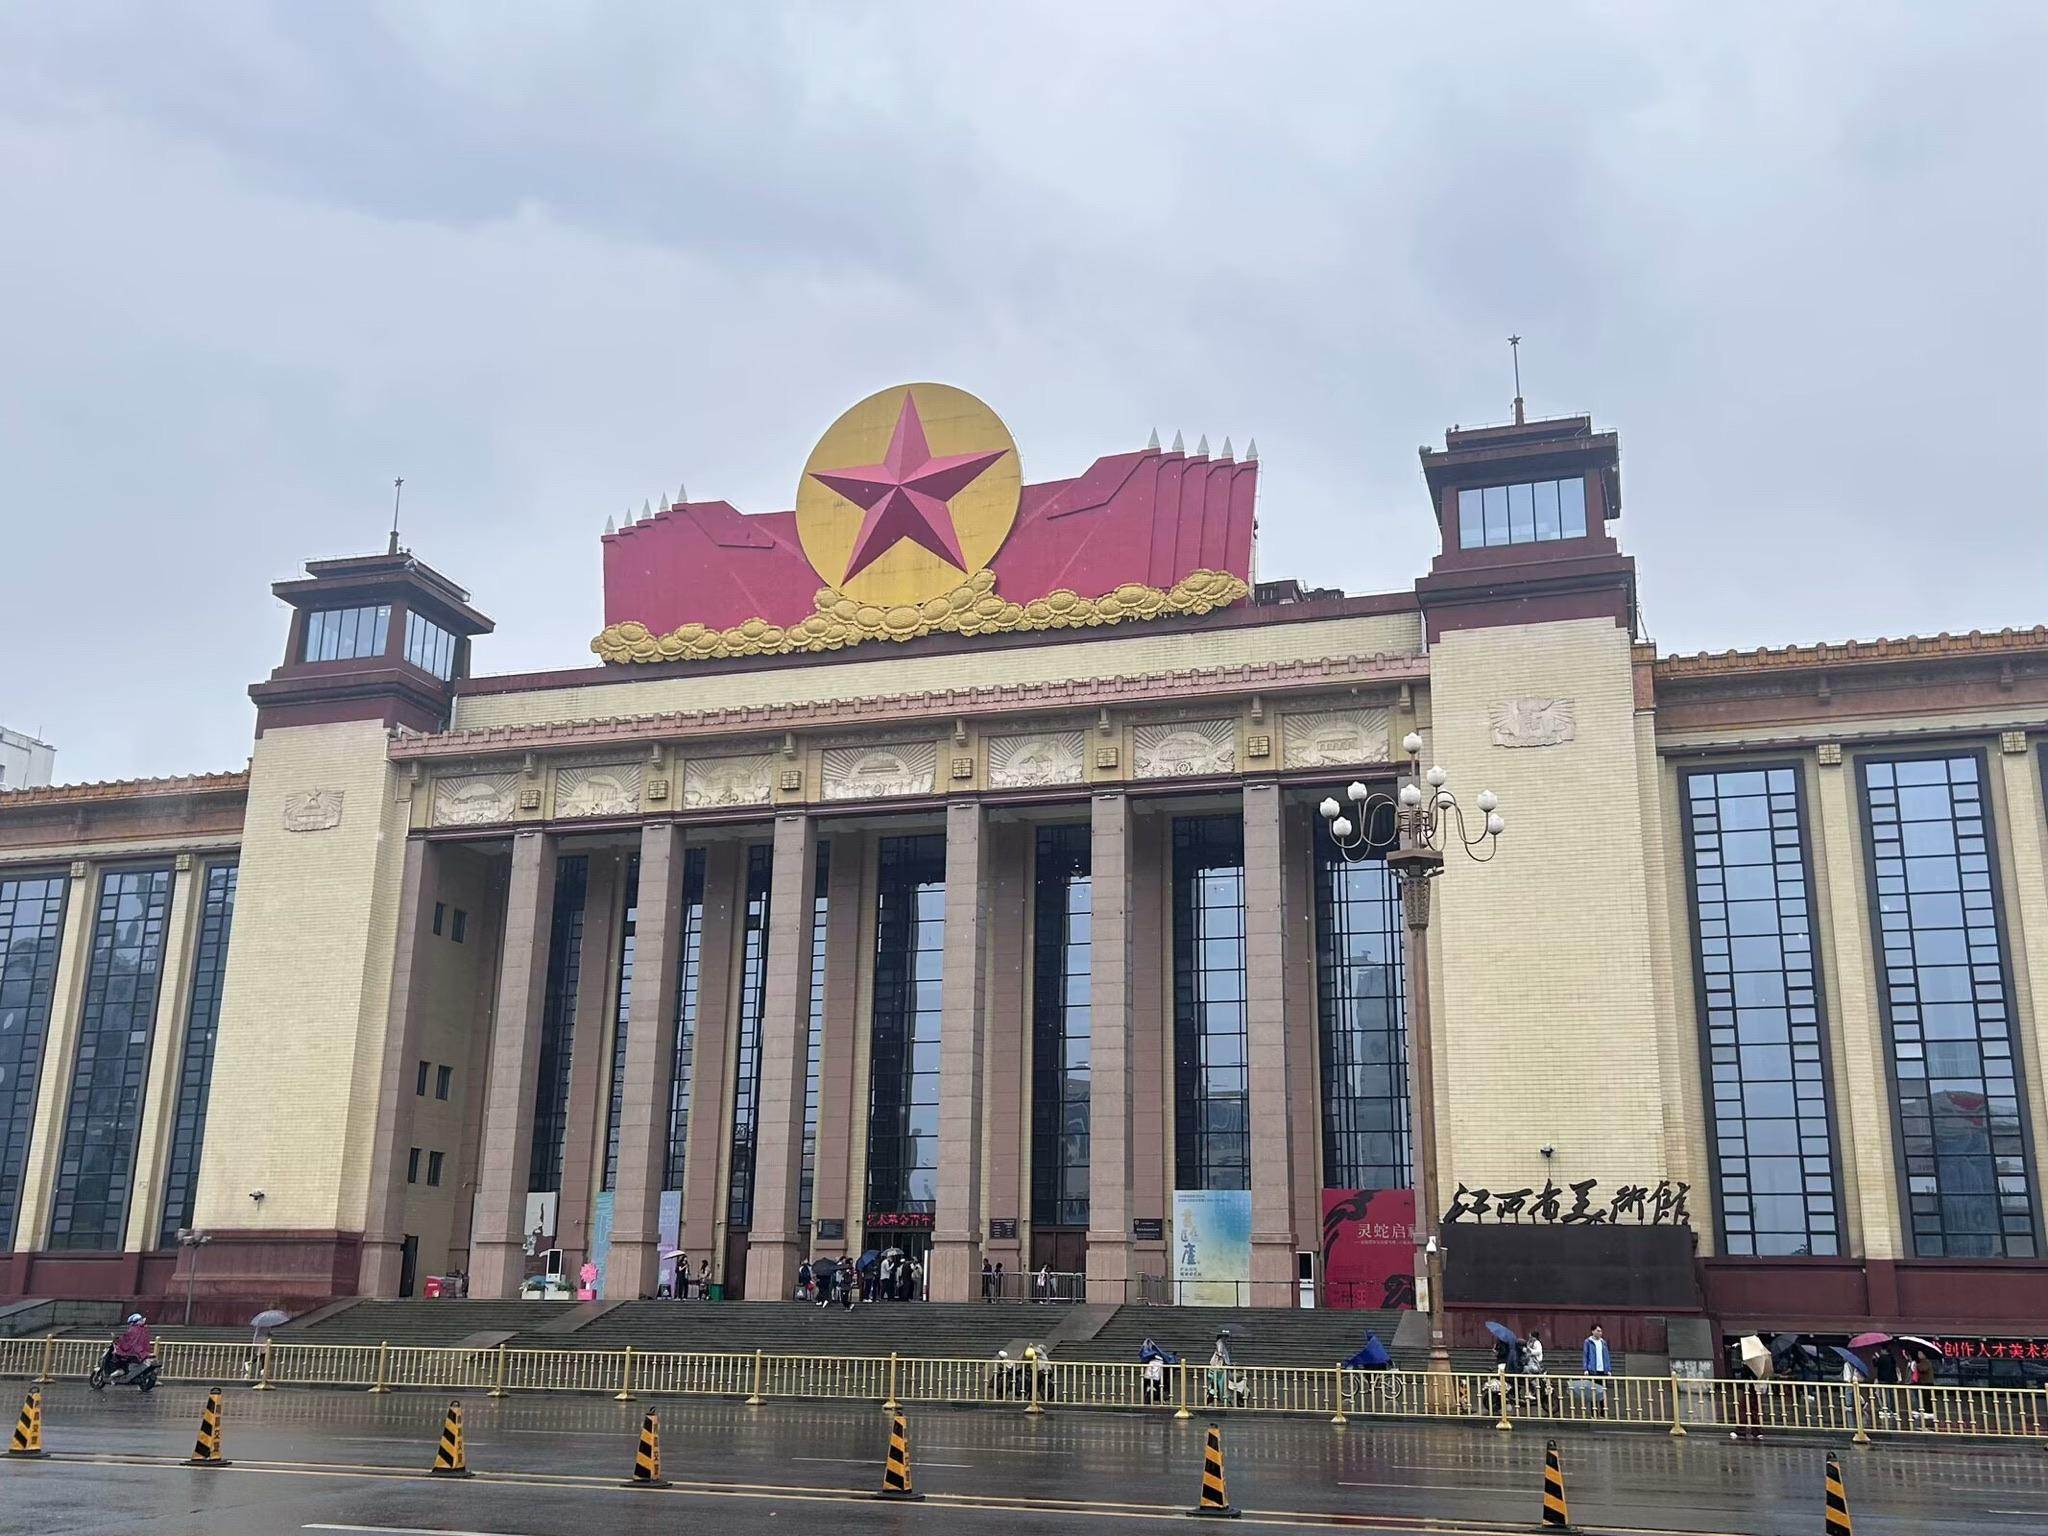
地标名称：江西省美术馆
所在城市：南昌市·西湖区